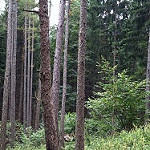
Label: forest